Gordon Highlanders

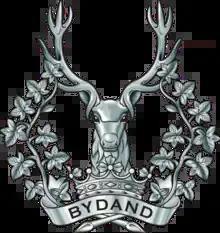
Cap badge of the Gordon Highlanders

The Gordon Highlanders was a line infantry regiment of the British Army that existed for 113 years, from 1881 until 1994, when it was amalgamated with The Queen's Own Highlanders (Seaforth and Camerons) to form The Highlanders (Seaforth, Gordons and Camerons). Although the 'Gordon Highlanders' had existed as the 92nd (Gordon Highlanders) Regiment of Foot since 1794, the actual 'Gordon Highlanders Regiment' was formed in 1881 by amalgamation of the 75th (Stirlingshire) Regiment of Foot and 92nd (Gordon Highlanders) Regiment of Foot.